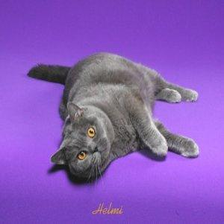
Species: cat
Breed: British Shorthair